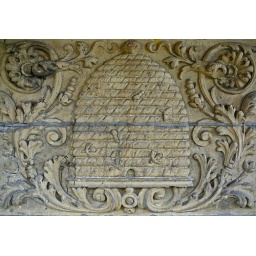
Sizeable stone panel covering most of the back wall of a bus shelter in Wilsden, near Bradford